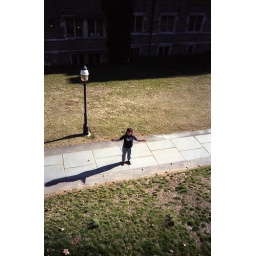
Looking out my bedroom window in Holder Hall.